Automotive fuse

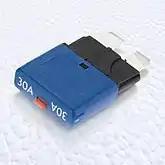
Automobile electrical circuit breaker with resettable switch

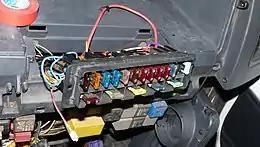
Blade fuse holder on Citroën Jumper

Automotive fuses are a class of fuses used to protect the wiring and electrical equipment for vehicles. They are generally rated for circuits no higher than 32 volts direct current, but some types are rated for 42-volt electrical systems. They are occasionally used in non-automotive electrical products. Automotive fuses are typically housed inside one or more fuse boxes (also called an integrated power module (IPM)) within the vehicle, typically on one side of the engine compartment and/or under the dash near the steering wheel. Some fuses or circuit breakers may nonetheless be placed elsewhere, such as near the cabin fan or air bag controller. They also exist as circuit breakers that are resettable using a switch.